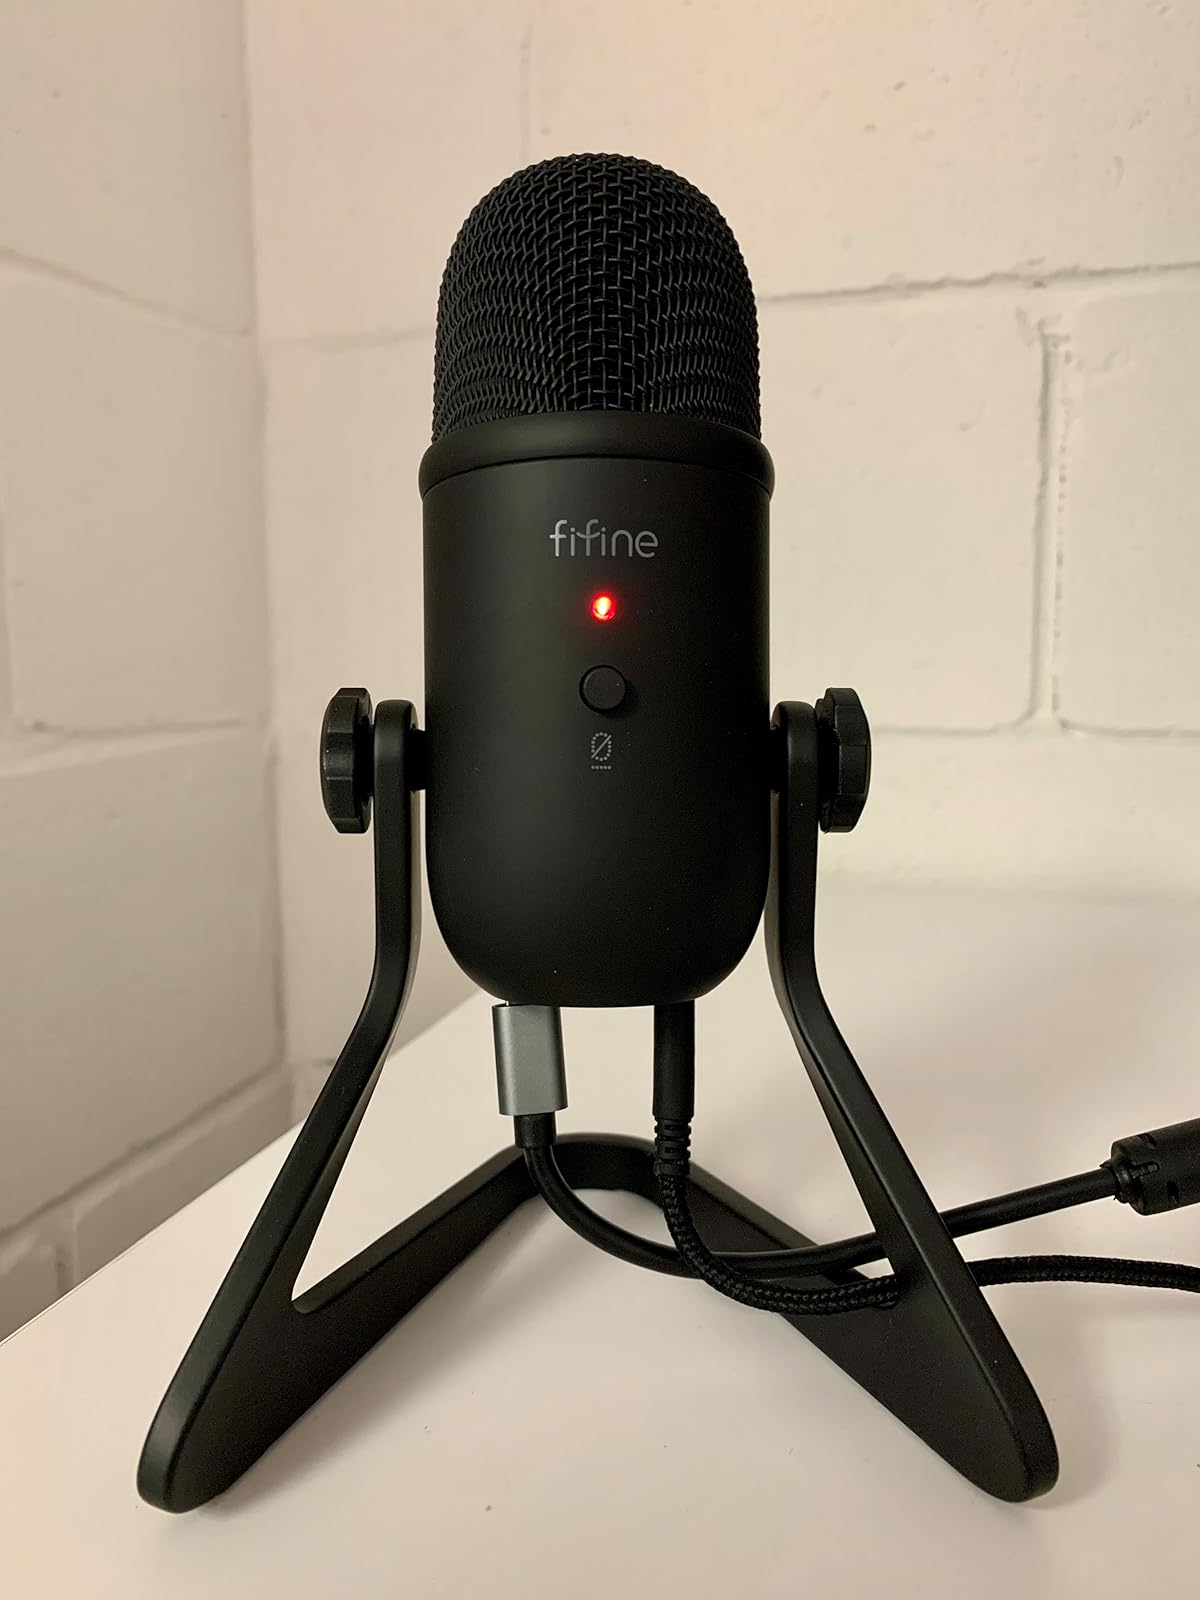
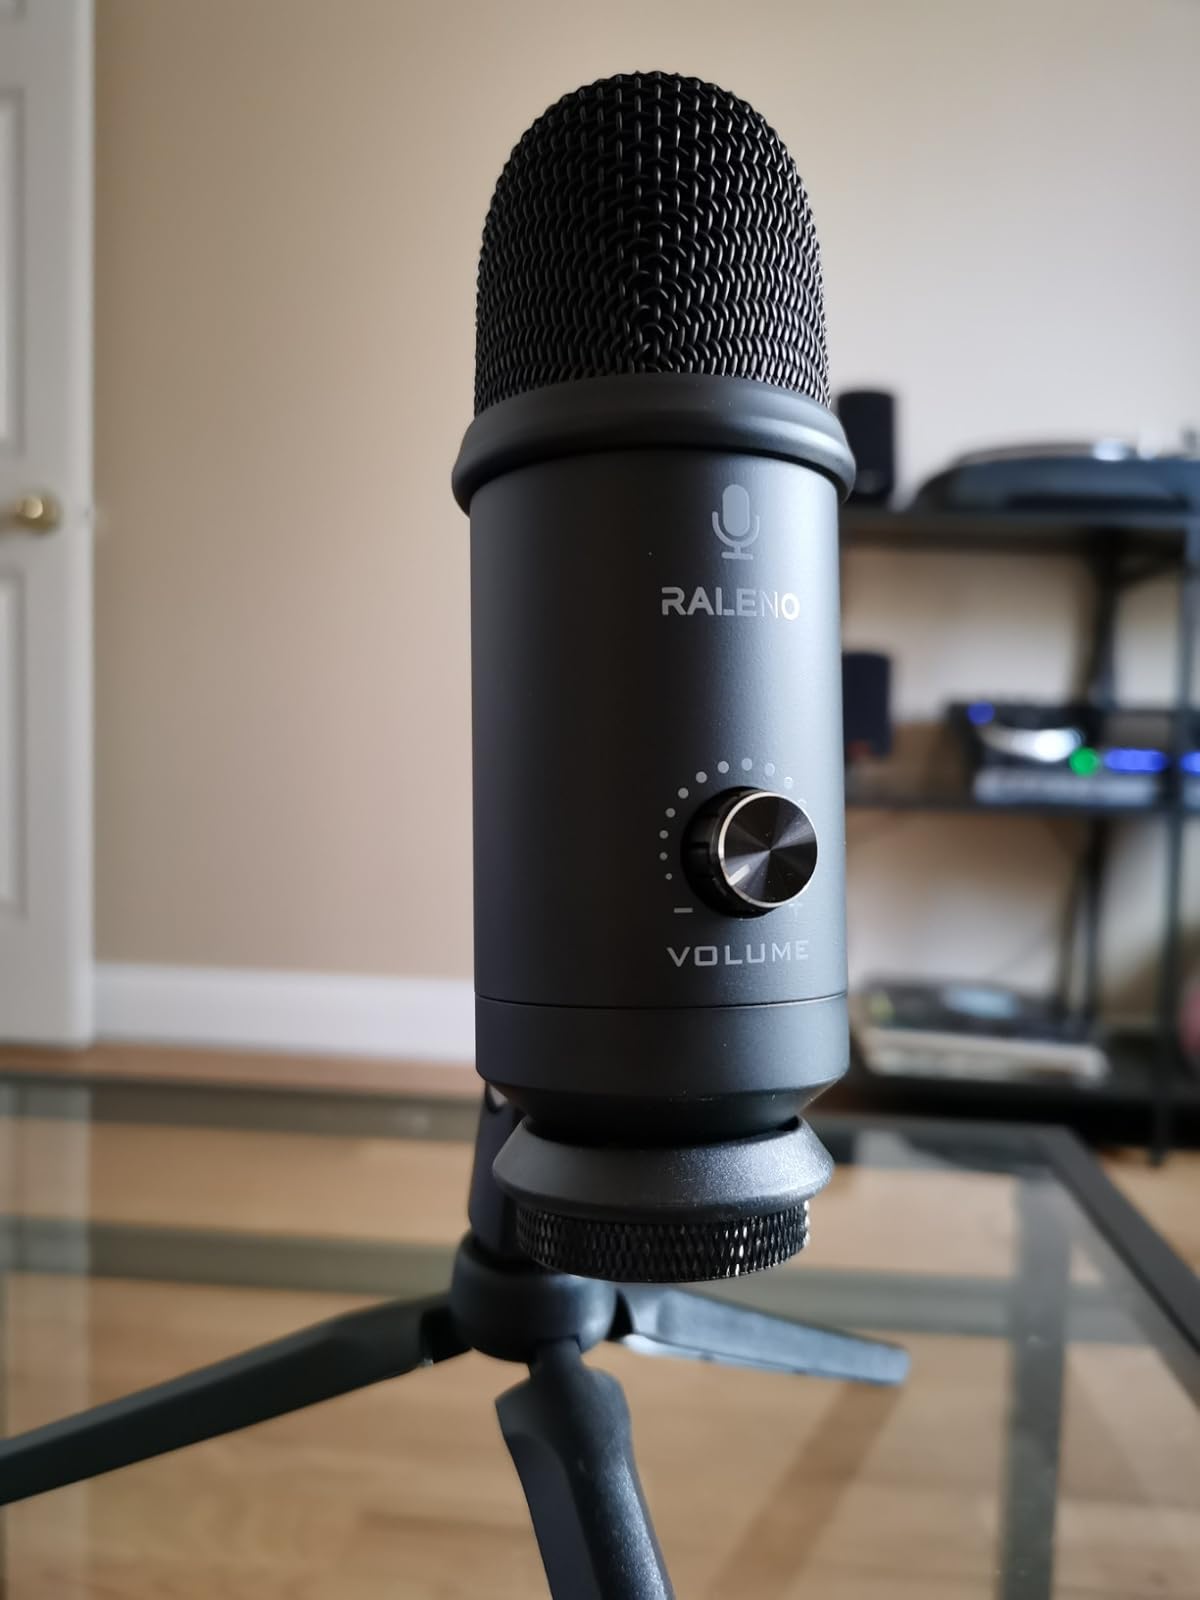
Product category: microphone
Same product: no